List of diplomatic missions of Malawi

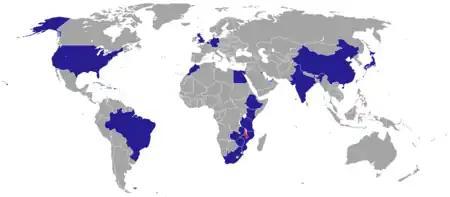
Location of diplomatic missions of Malawi

Malawi's Former President Muluzi continued the pro-Western foreign policy established by his predecessor, Hastings Banda. It maintains excellent diplomatic relations with principal Western countries. Malawi's close relations with South Africa throughout the apartheid era strained its relations with other African nations. Following the collapse of apartheid in 1994, Malawi developed, and currently maintains, strong diplomatic relations with all African countries.